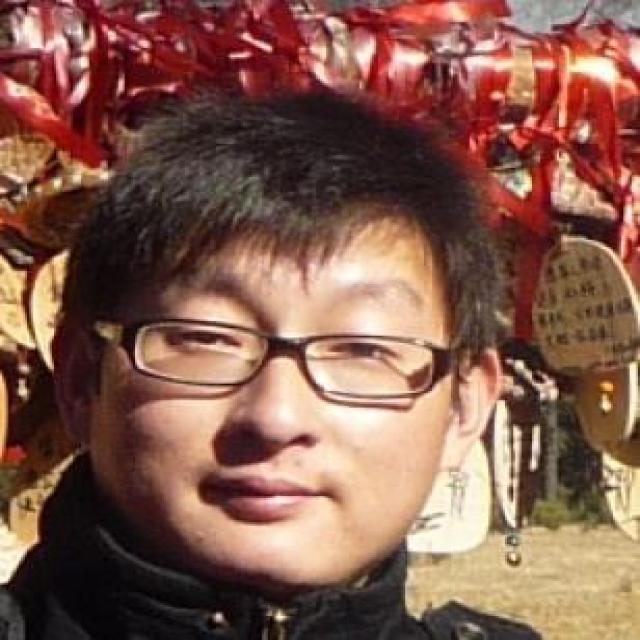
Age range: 21-44